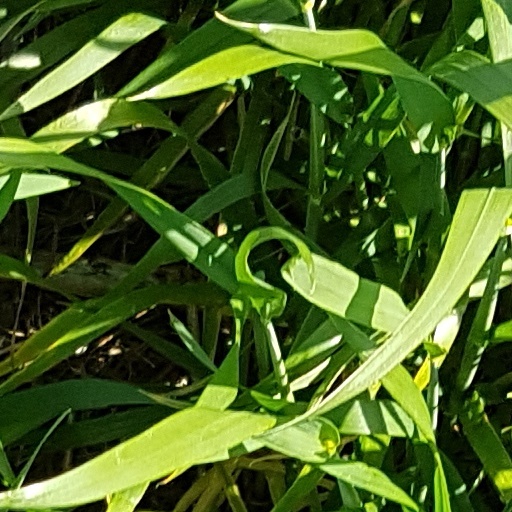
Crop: wheat